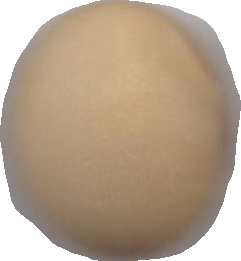
Variety: Dega